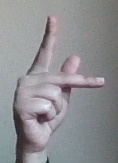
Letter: dha